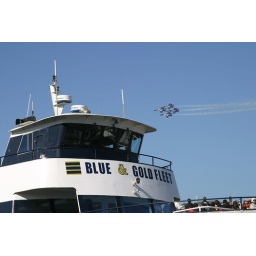
Air show in San Francisco harbor with blue &amp;amp; gold Blue Angels air team flying over Blue &amp;amp; Gold tourist boat.